Reliability engineering

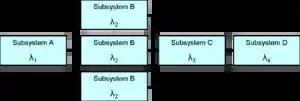
A reliability block diagram showing a "1oo3" (1 out of 3) redundant designed subsystem

Reliability is defined as the probability that a device will perform its intended function during a specified period of time under stated conditions. Mathematically, this may be expressed as,